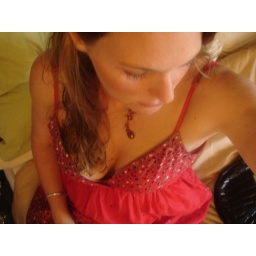
Self portrait in a red dress 001